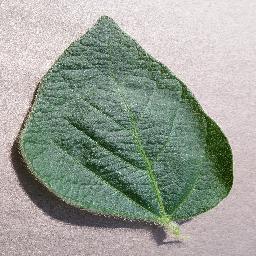
Label: Soybean___healthy